Usain Bolt

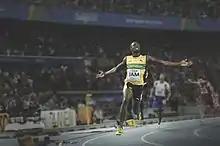
Bolt celebrating his relay victory at the 2011 World Championships

In the World Championships 200 m, Bolt cruised through to the final which he won in a time of 19.40 s. Though this was short of his world record times of the two previous major tournaments, it was the fourth fastest run ever at that point, after his own records and Michael Johnson's former record, and left him three tenths of a second ahead of runner-up Walter Dix. This achievement made Bolt one of only two men to win consecutive 200 m world titles, alongside Calvin Smith. Bolt closed the championships with another gold with Jamaica in the 4 × 100 metres relay. Nesta Carter and Michael Frater joined world champions Bolt and Blake to set a world record time of 37.04 s.